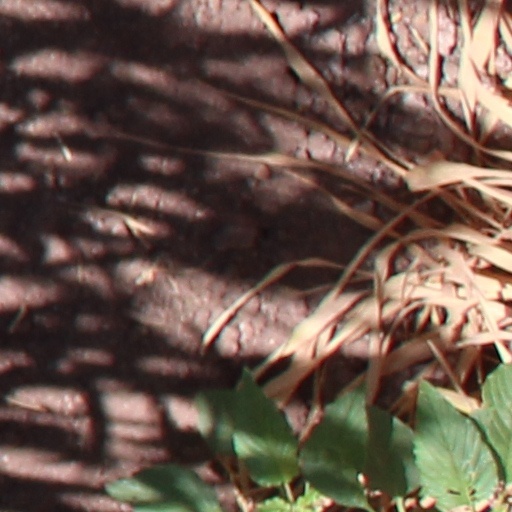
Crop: wheat